Dale Creek Crossing

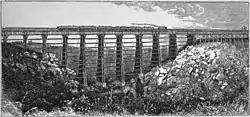
Original Dale Creek wooden bridge of 1868

Dale Creek Crossing was a railway bridge located in present-day Wyoming. The 650-foot (200 m) bridge, completed in 1868 in the southeastern Wyoming Territory, presented engineers of the United States' first transcontinental railroad one of their most difficult challenges. Dale Creek Bridge, the longest bridge on the Union Pacific Railroad (UP), reached 150 feet (46 m) above Dale Creek, two miles (3.2 km) west of Sherman, Wyoming.